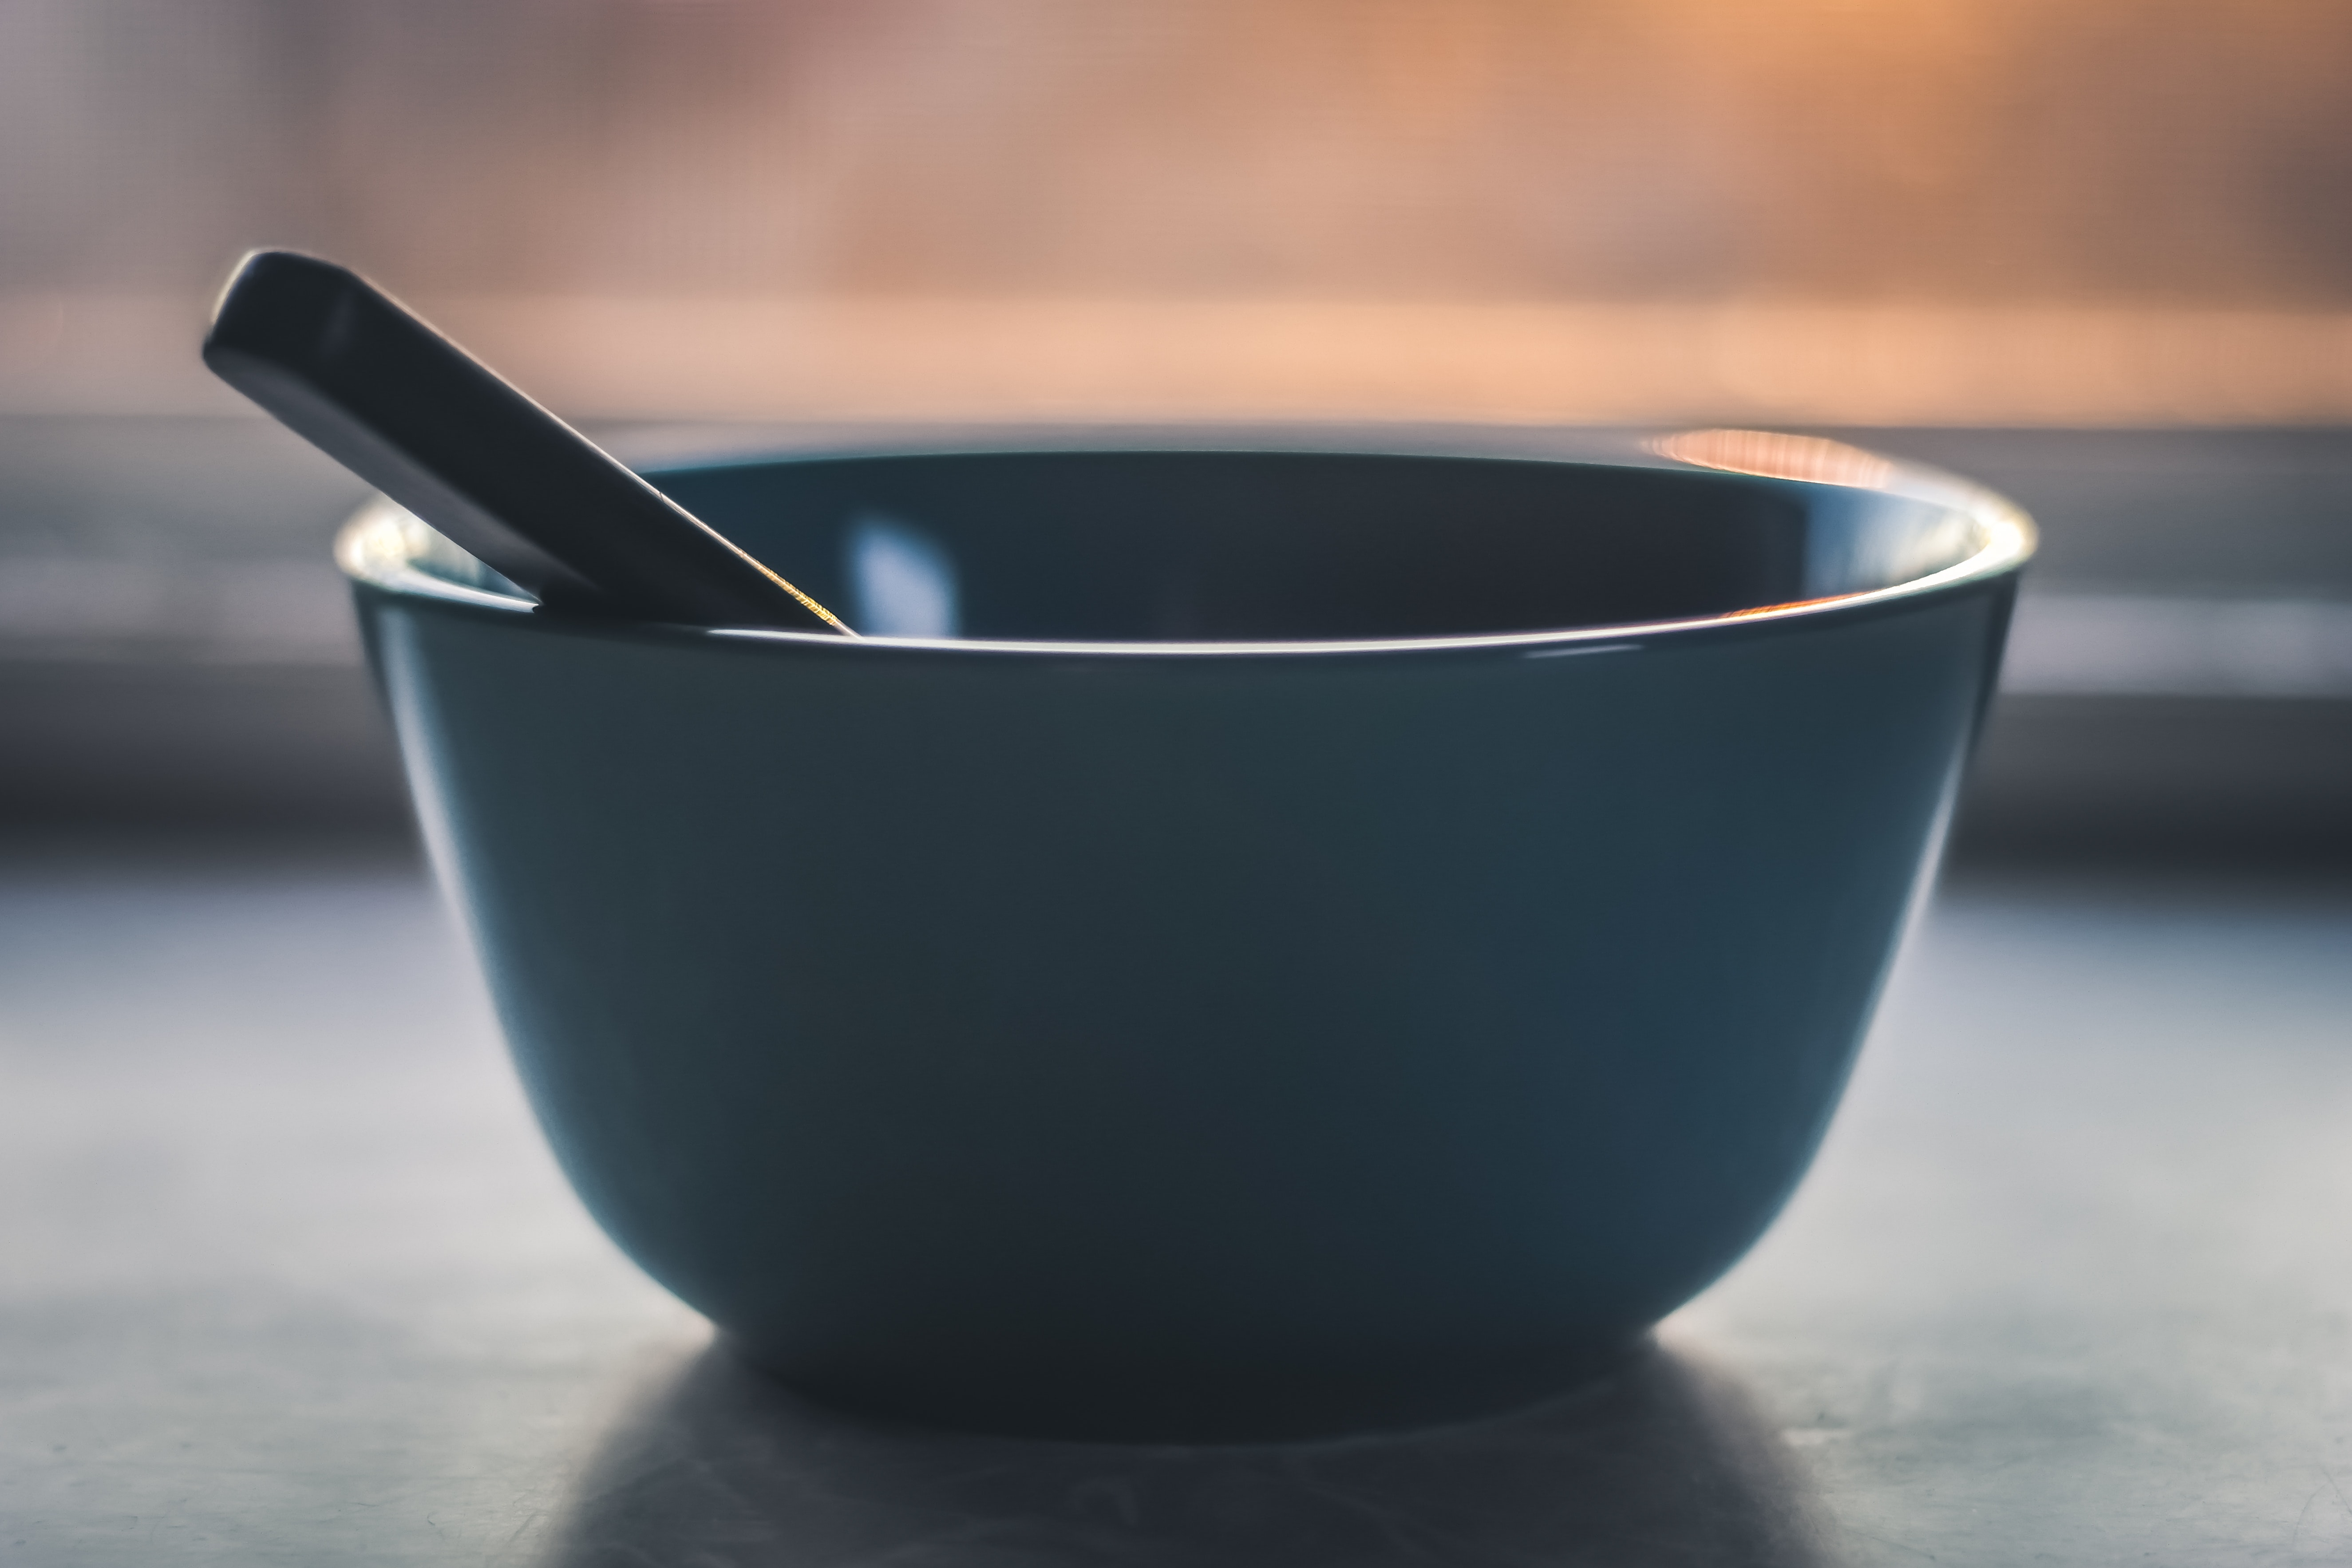
bowl, blue, product, mixing bowl, mortar and pestle, tableware, serveware, kitchen utensil, ceramic, cup